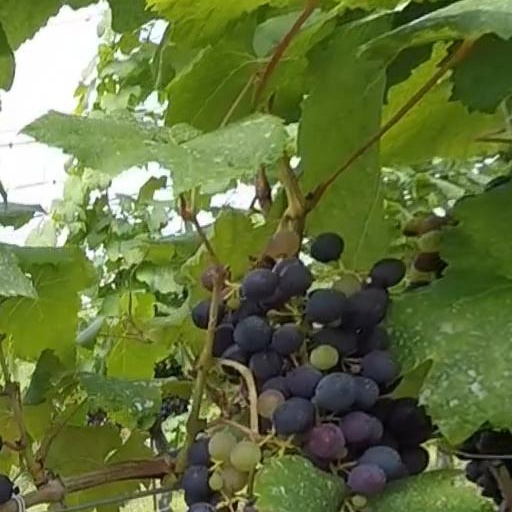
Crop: grape